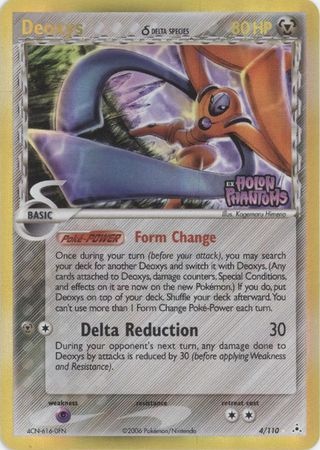
Deoxys (4/110) (Delta Species) (Stamped) [EX: Holon Phantoms]
Set: EX: Holon Phantoms Type: Metal Rarity: Holo Rare Retreat cost: Colorless,Colorless
Brand: Pokémon
Category: Arts & Entertainment > Hobbies & Creative Arts > Collectibles > Collectible Trading Cards > Non-Sports Trading Cards